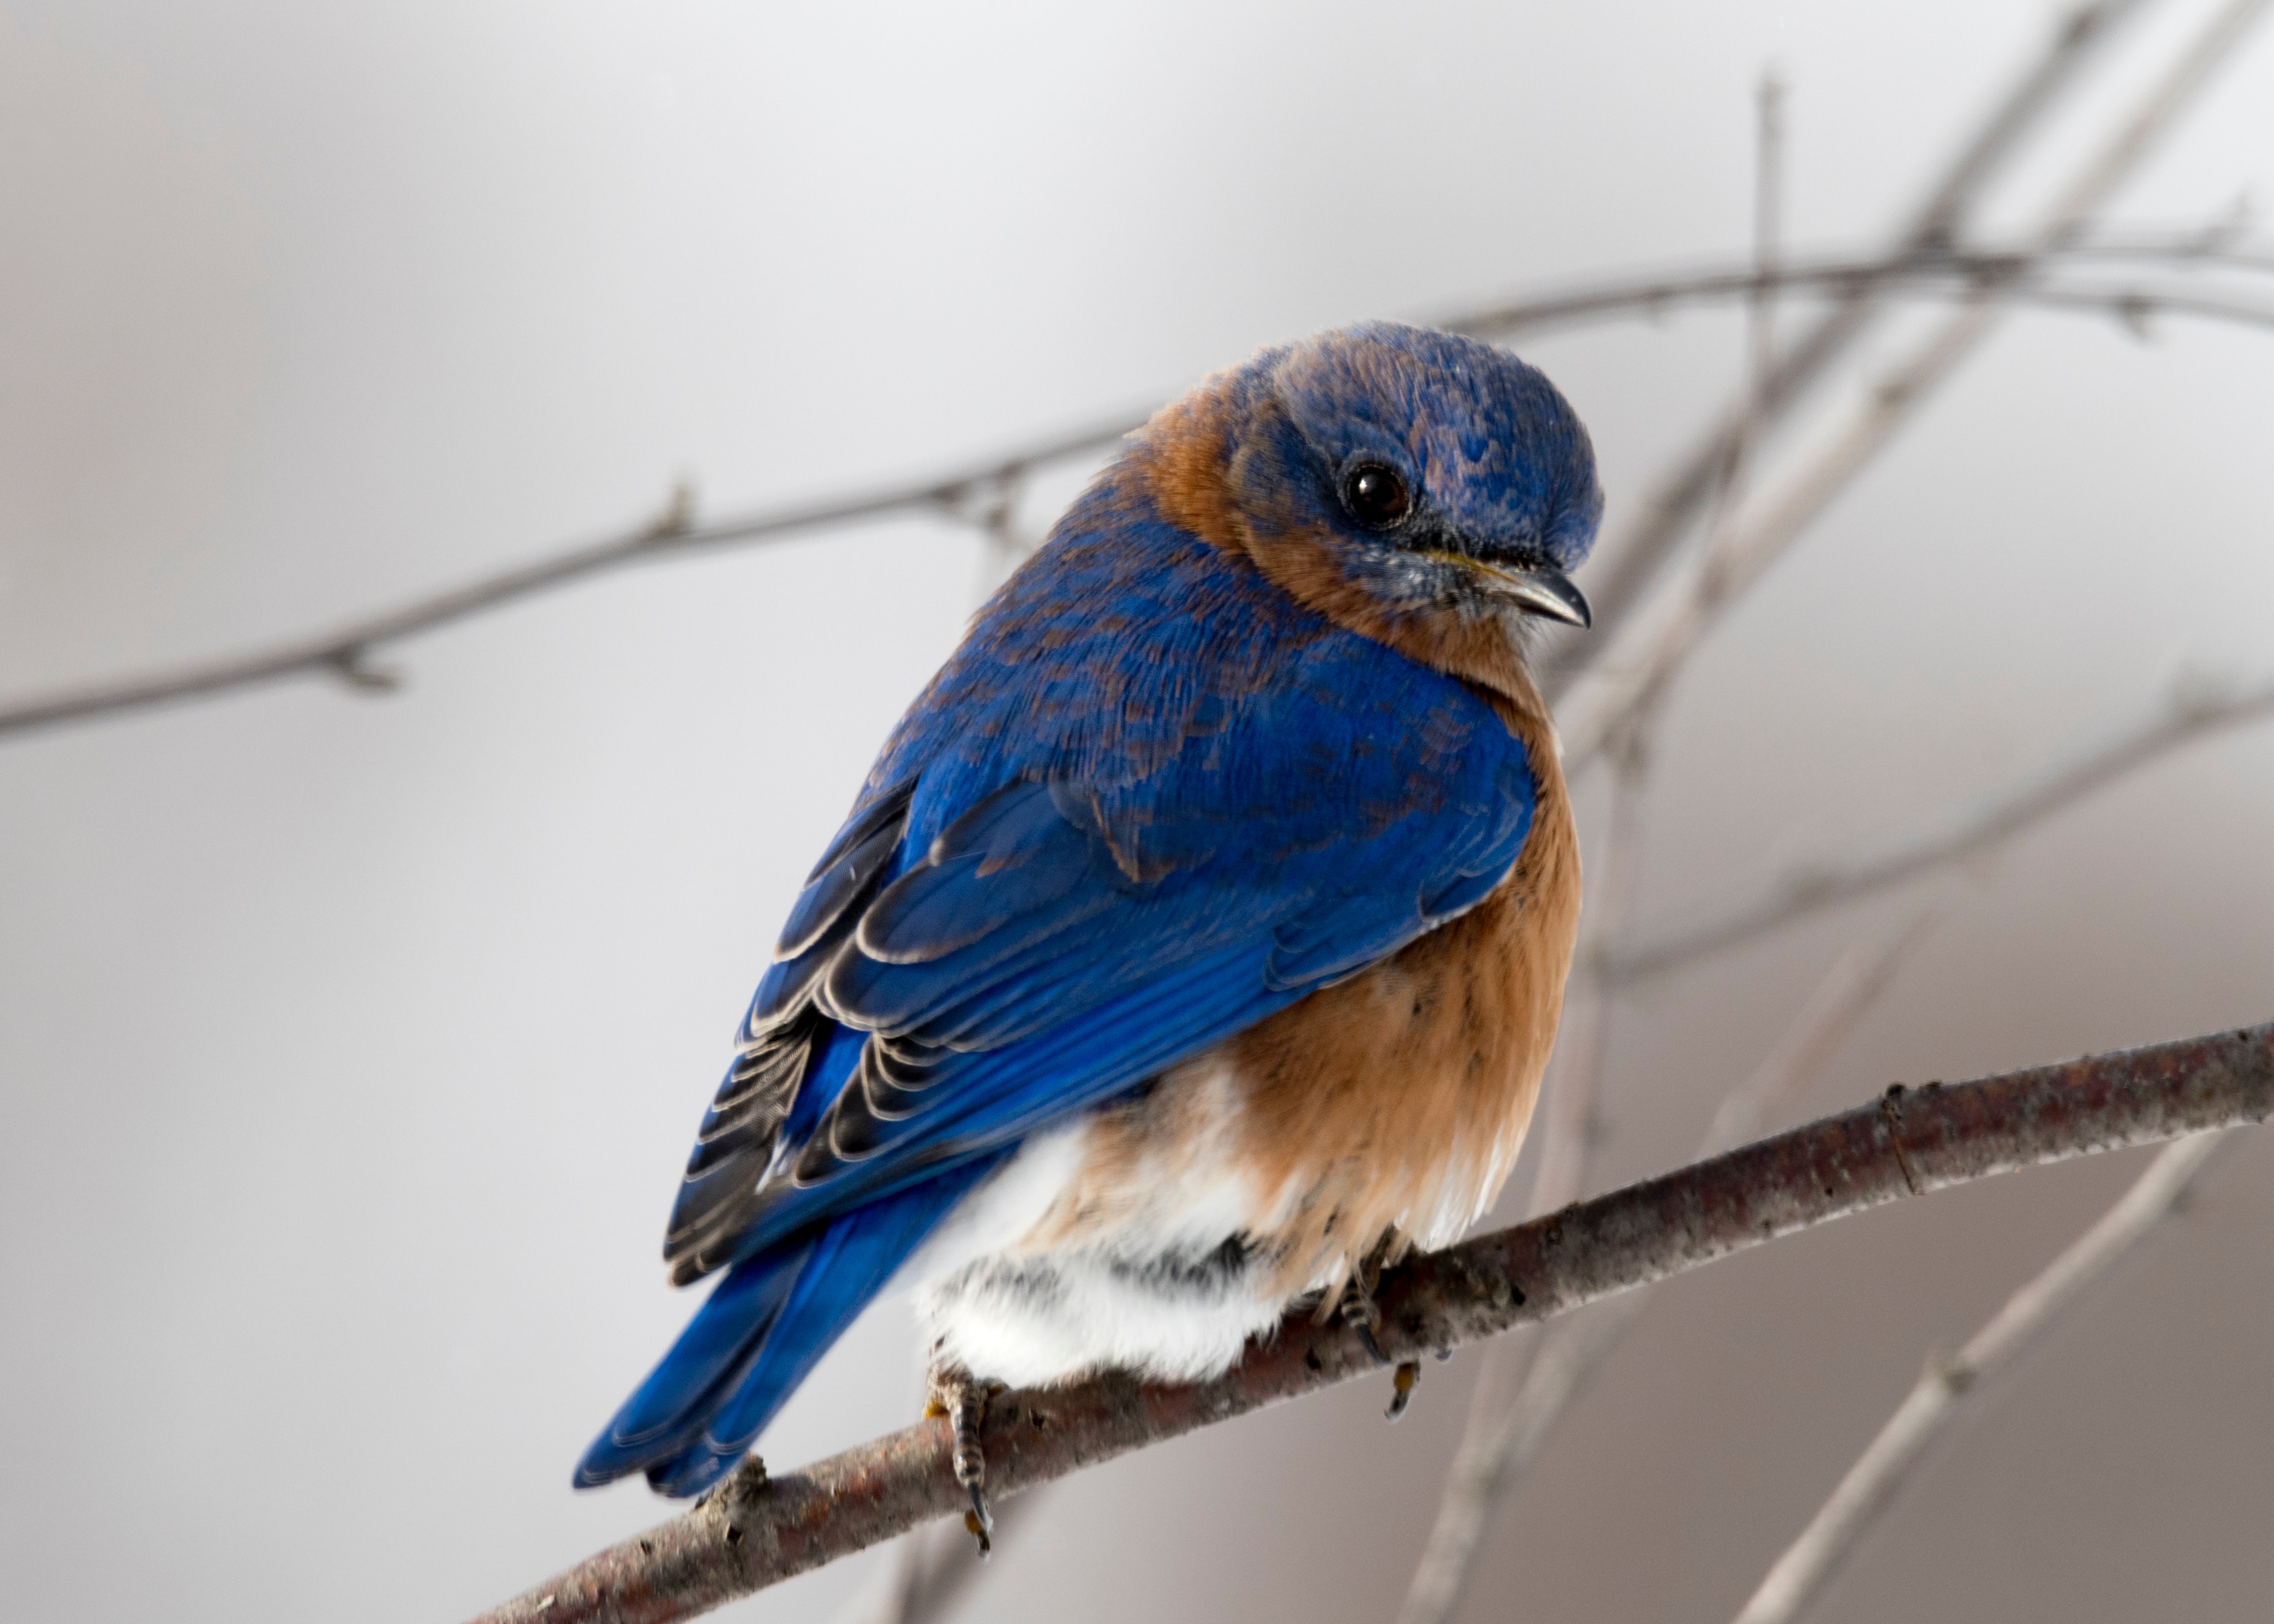
bird, vertebrate, eastern bluebird, bluebird, beak, blue, roller, perching bird, mountain bluebird, songbird, wildlife, Lazuli Bunting, twig, swallow, feather